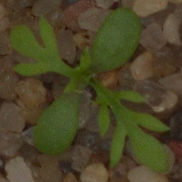
Label: scentless_mayweed